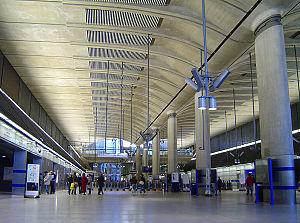
La Jubilee line est une ligne du métro de Londres, reliant Stanmore au nord-ouest à Stratford, à l'est. Longue de 36,2 kilomètres, elle dessert 27 stations, notamment Baker Street, Westminster, Waterloo, London Bridge et Canary Wharf. Inaugurée en 1979, elle est la plus récente ligne du réseau métropolitain londonien ; elle est exploitée avec des rames de type 1996 Stock. Elle est empruntée par 280 millions de passagers par an, ce qui en fait la troisième ligne la plus fréquentée du réseau après la Northern line et Central line. La Jubilee line est représentée en gris argenté sur le plan du métro.